Answer in natural language. Is Doorway to the left of irregular black plastic garbage? Choose between the following options: yes or no
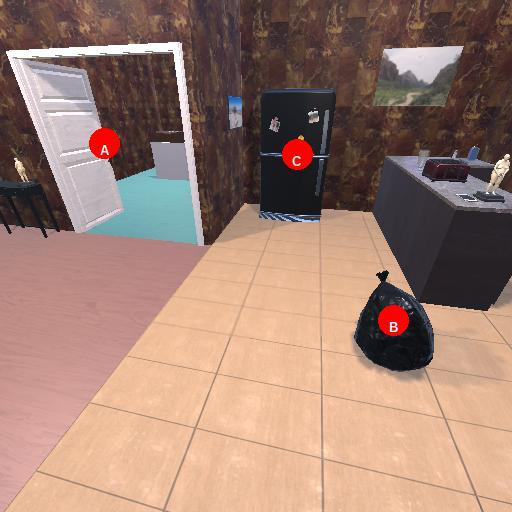
<answer>yes</answer>